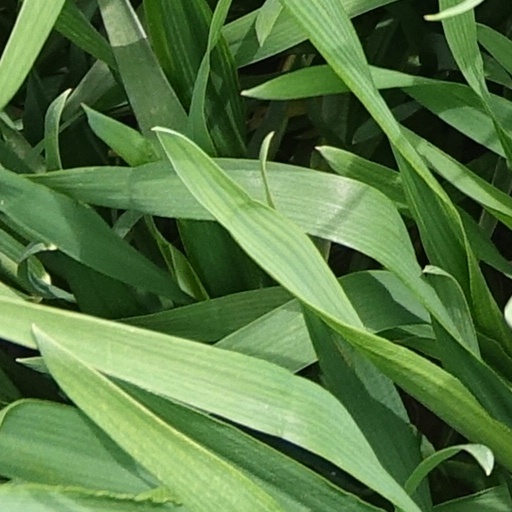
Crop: wheat